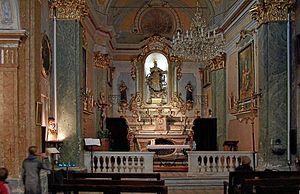
L'église Notre-Dame de l'Assomption d'Èze est une église de style néoclassique du XVIIIᵉ siècle dédiée à Notre-Dame de l'Assomption à Èze dans les Alpes-Maritimes. L'édifice est classé au titre des monuments historiques en 1984.
Èze est une commune française située dans le département des Alpes-Maritimes en région Provence-Alpes-Côte d'Azur. Ses habitants sont appelés les Ézasques.